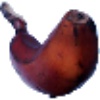
Label: Banana Red 1